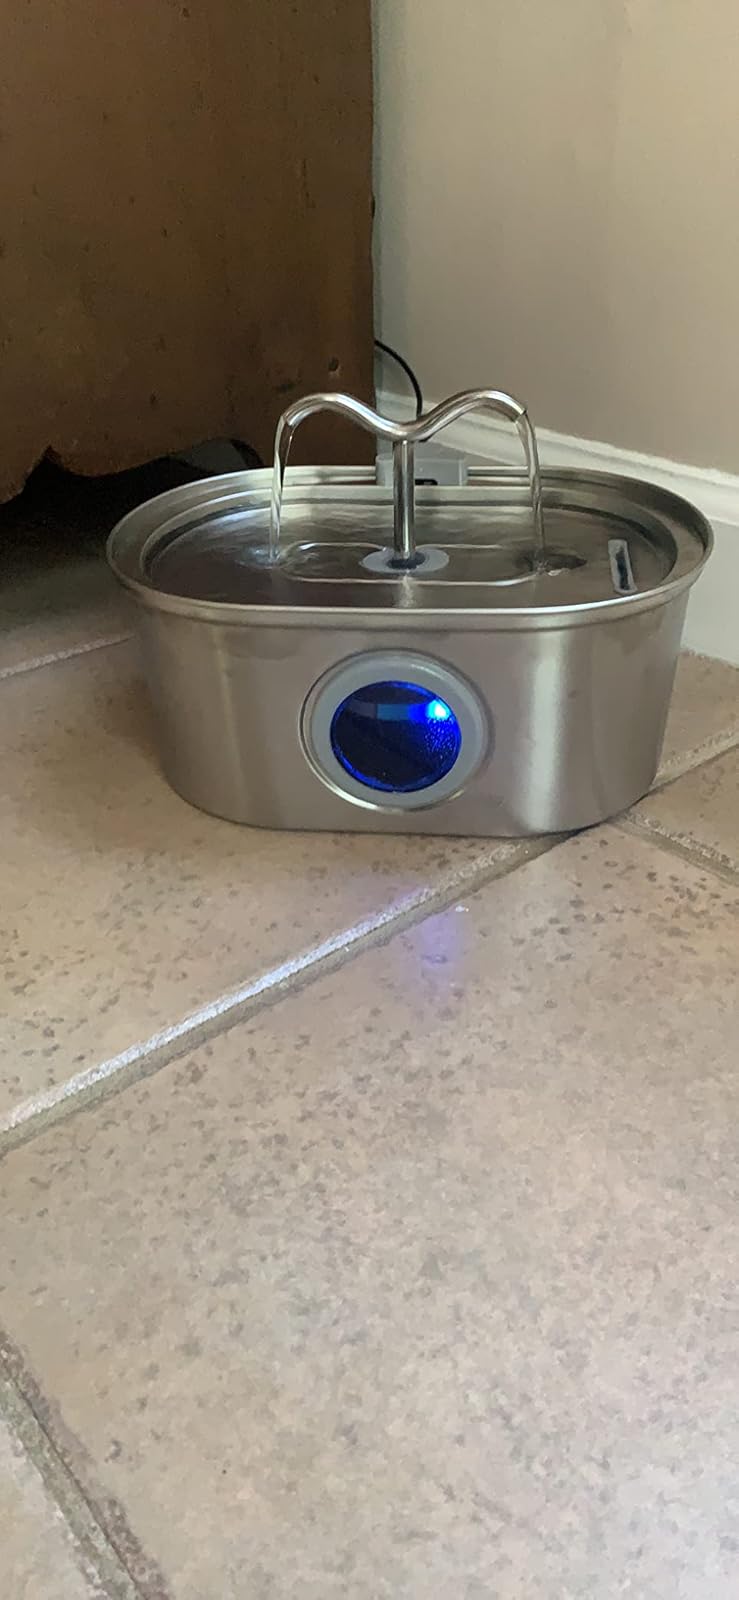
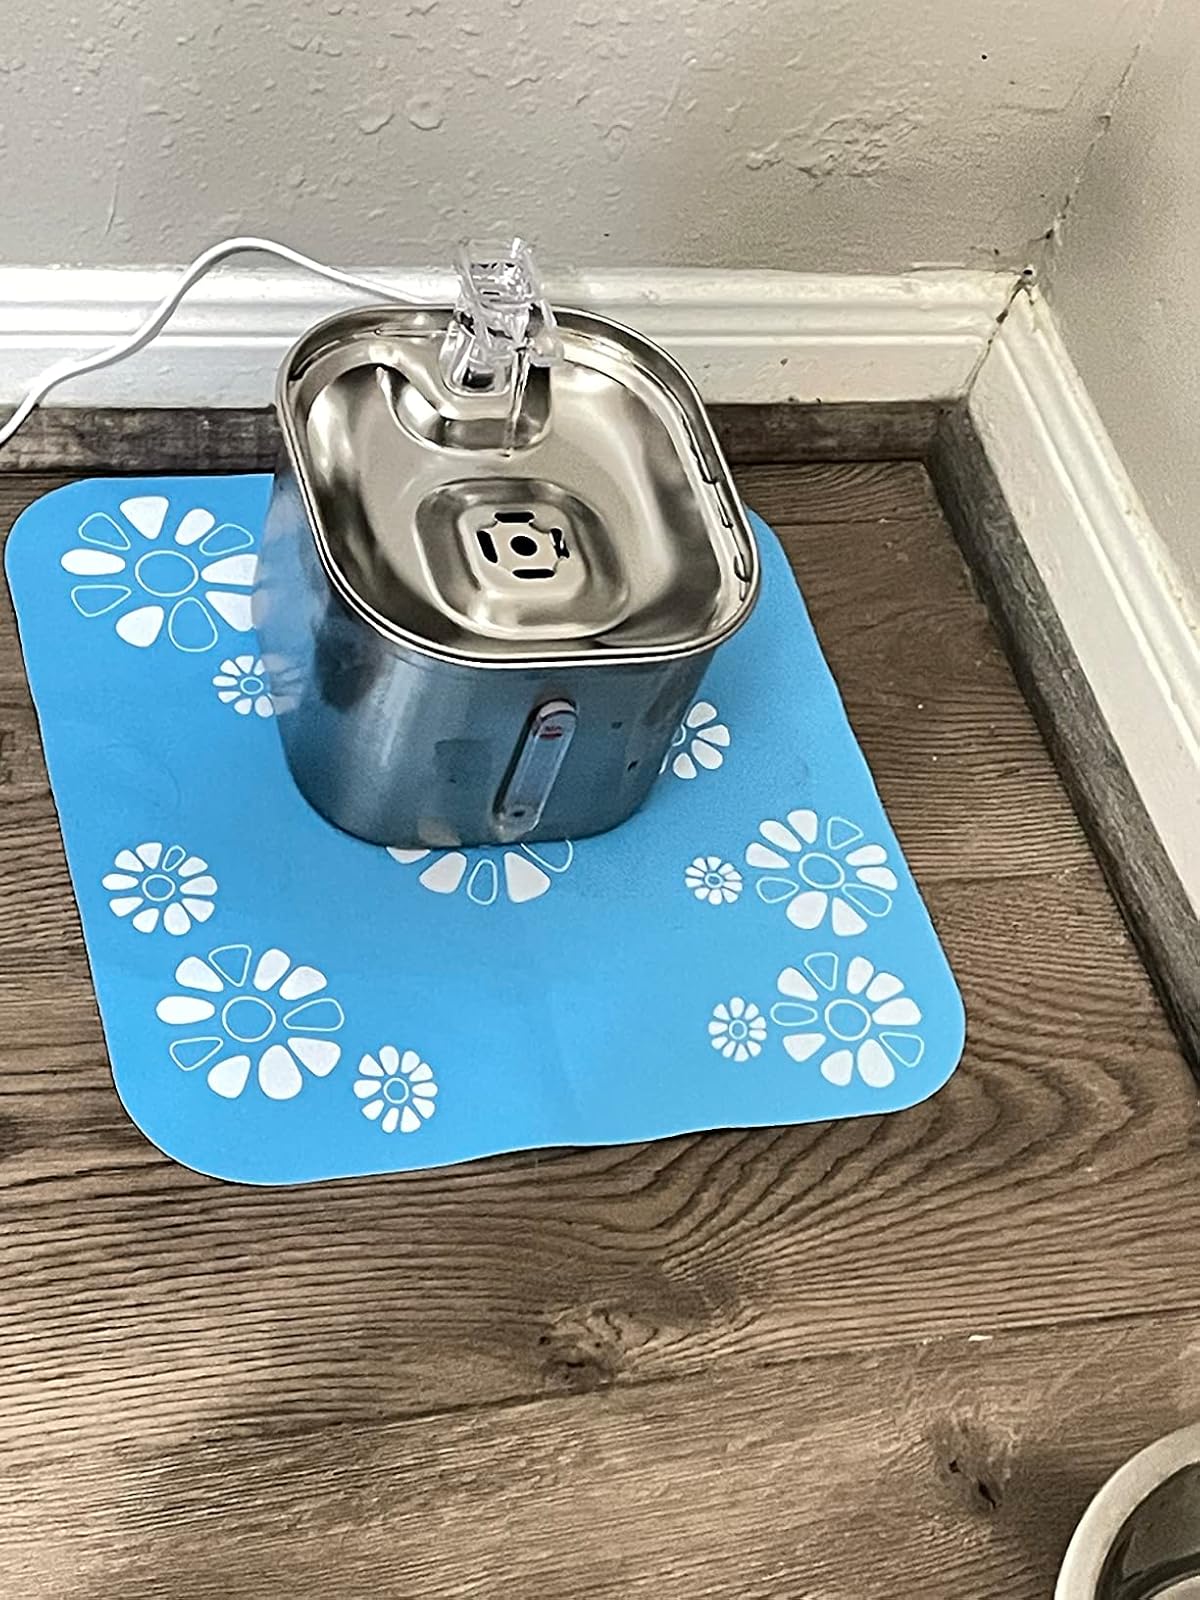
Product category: items_bowl
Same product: no